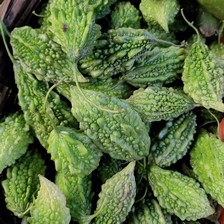
Label: others